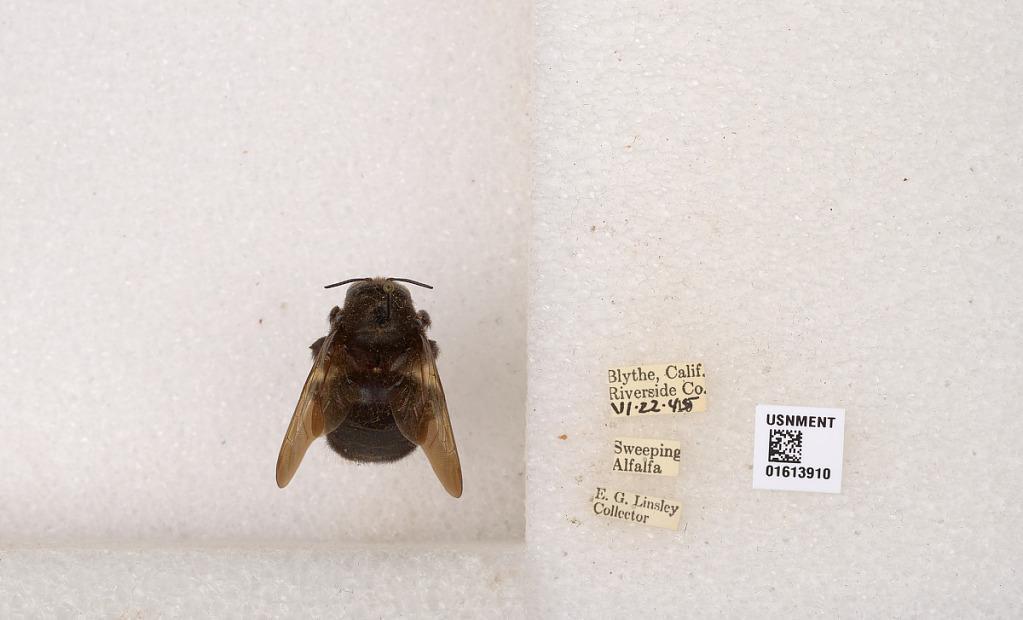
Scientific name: Xylocopa (Neoxylocopa) varipuncta Patton
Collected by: E. Linsley
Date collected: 1945-6-22
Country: United States
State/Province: California
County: Riverside
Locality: Blythe
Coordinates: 33.6103, -114.596